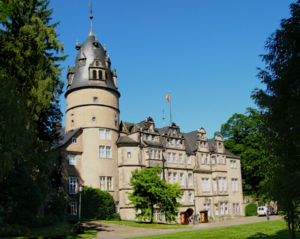
Detmold
Detmold er en by i Tyskland i delstaten Nordrhein-Westfalen med ca. 75.000 indbyggere. Byen var hovedstad i det lille fyrstendømmet Lippe fra 1468 til 1918 og derefter i fristaten Lippe frem til 1947. I dag er byen administrativt sæde for kreisen Lippe og regierungsbezirk Detmold.